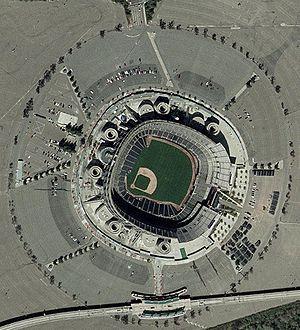
Le SDCCU Stadium est un stade multifonction situé au nord de San Diego, dans l'État de Californie.